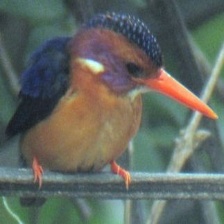
Species: PYGMY KINGFISHER
Scientific name: ISPIDINA PICTA